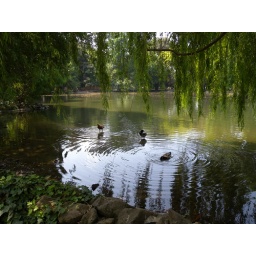
ducks in a lake